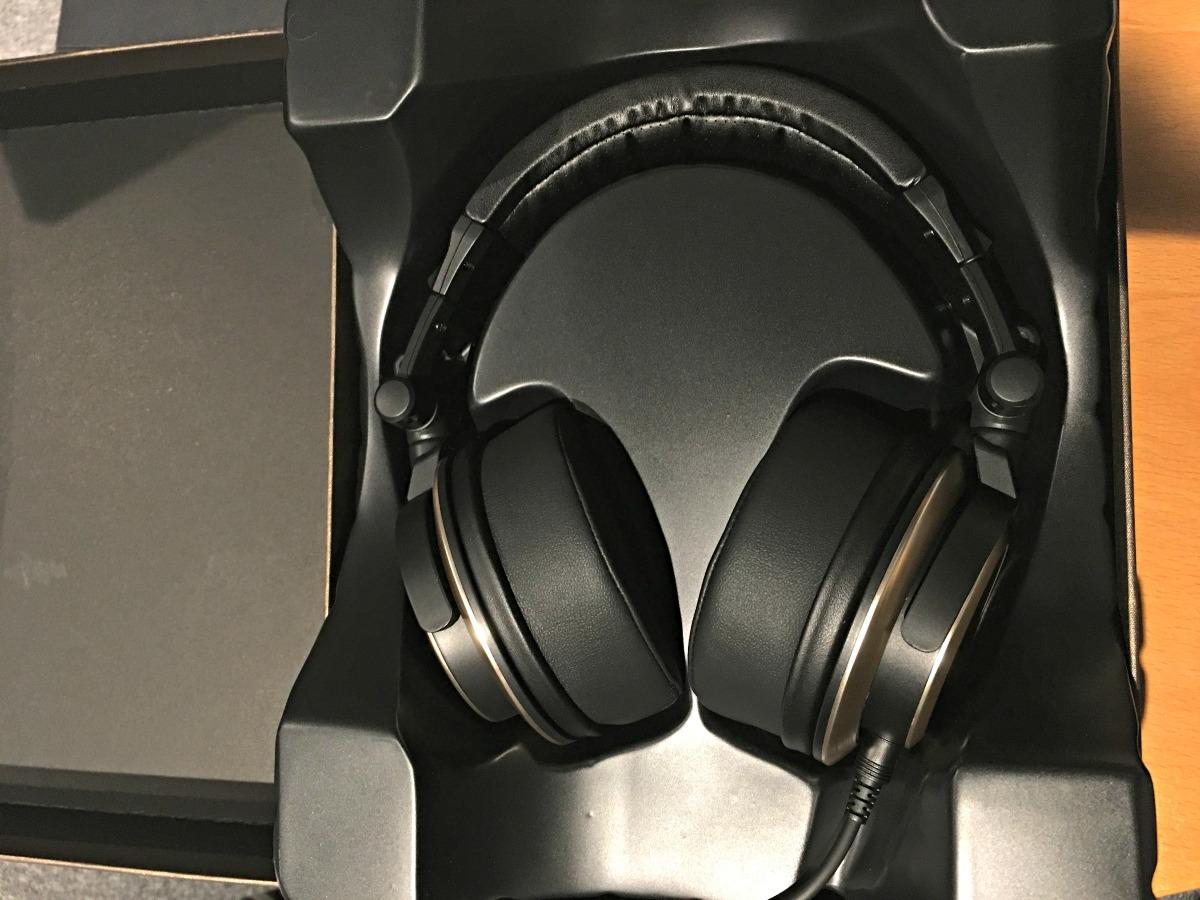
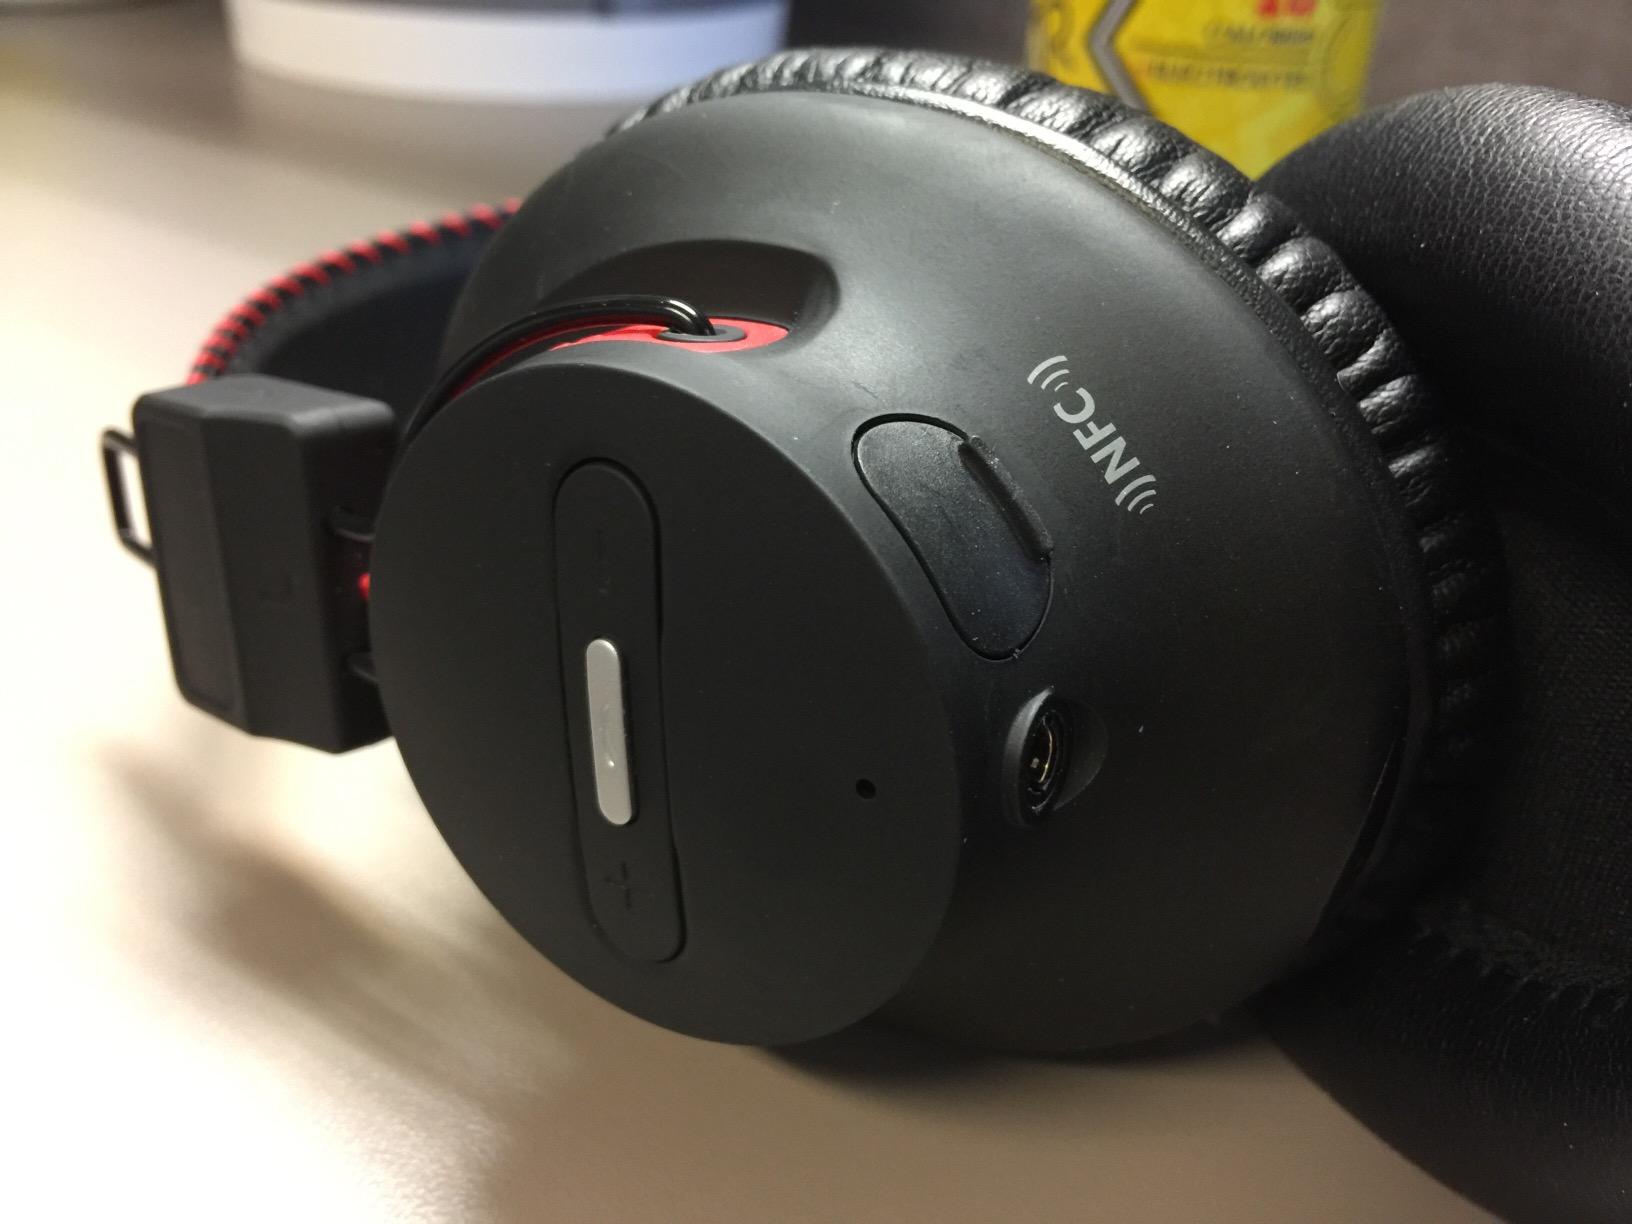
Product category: headphones
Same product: no